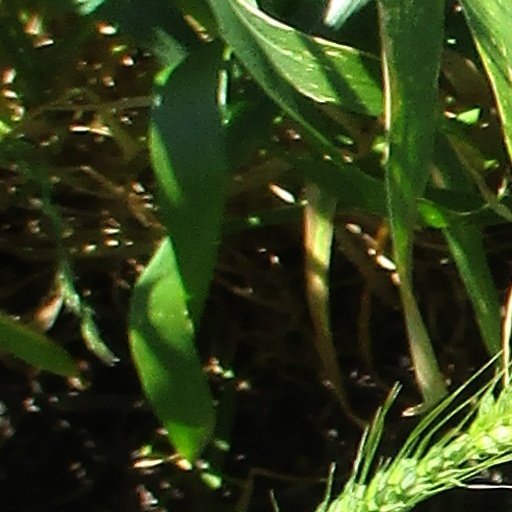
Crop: wheat